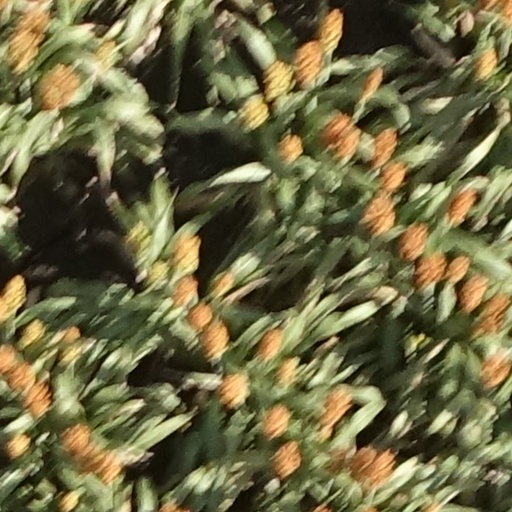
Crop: sorghum